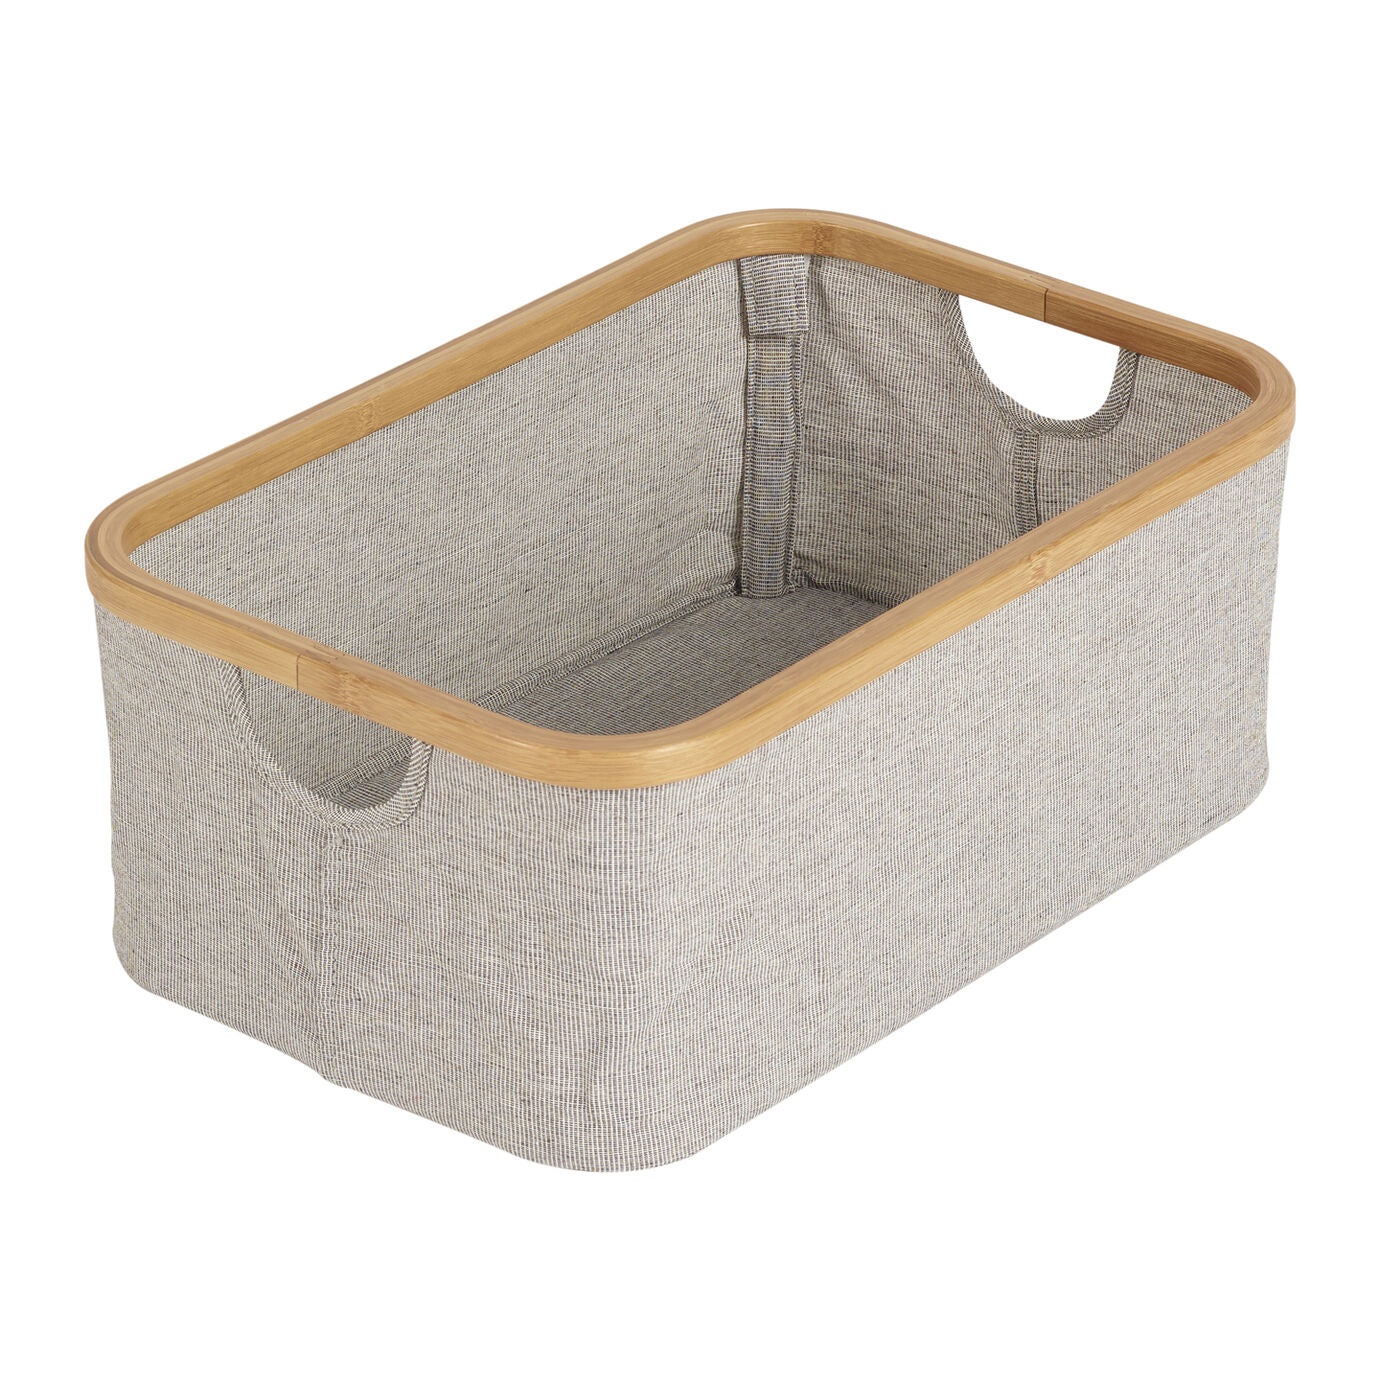
Panier Coton/bambou - Table A Langer
Ce panier de rangement, spécialement conçu pour nos tables à langer, associe parfaitement fonctionnalité et style. Fabriqué en bambou et coton de haute qualité, ce panier offre une solution de rangement durable et naturelle pour tous les essentiels de votre bébé. Avec des dimensions de 45x30x18 cm, il s'adapte parfaitement à nos tables à langer, maintenant tout ce dont vous avez besoin à portée de main. Gardez la chambre de bébé organisée et ajoutez une touche d'élégance avec ce panier de rangement pratique.
Brand: Quax
Category: Baby & Toddler > Diapering > Changing Mat & Tray Covers > Changing Tray Covers